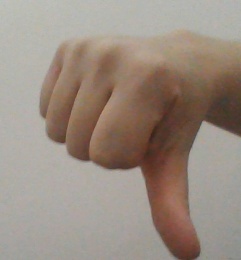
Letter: waw